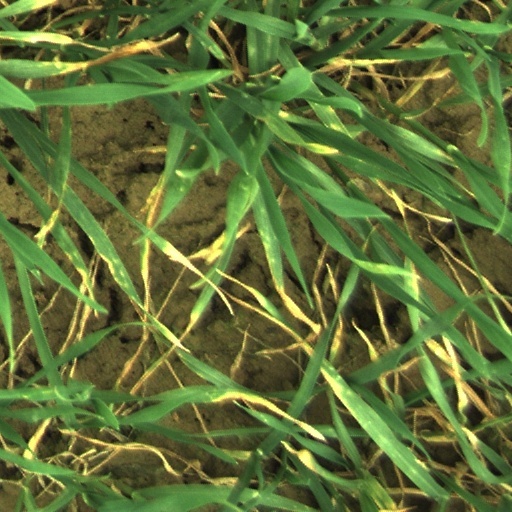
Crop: wheat